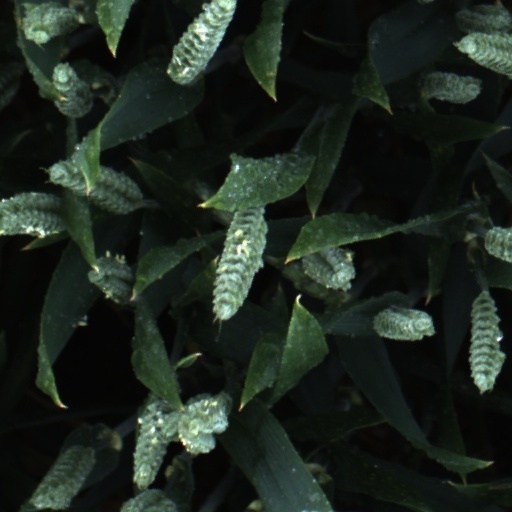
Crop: wheat